Joseph Compton

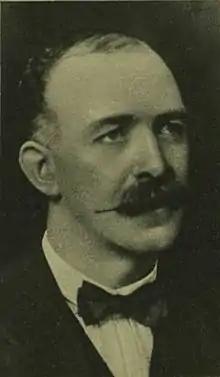
Compton in 1923

Joseph Compton (21 April 1881 – 18 January 1937) was a British Labour Party politician.